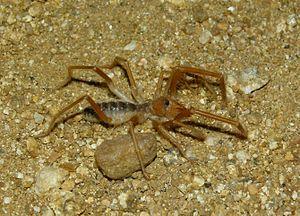
Galeodes est un genre de solifuges de la famille des Galeodidae.